Meles Zenawi

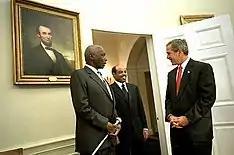
President George W. Bush welcomes President Daniel arap Moi of Kenya and Meles Zenawi to the Oval Office, December 2002

Ethiopia frequently suffered from droughts throughout its history. Under his office, major droughts occurred in 1999/2000, 2002/2003 and 2009/2010.